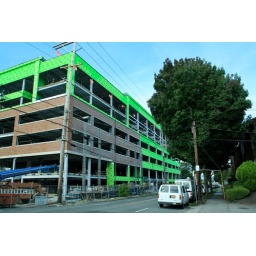
Construction of a new Providence Health System office building on NE Halsey in Hollywood.